Purwokerto

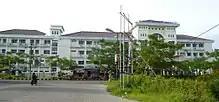
St. Elizabeth Hospital - Dr. Angka St

Purwokerto's central public square, , has six banyan trees: a tree at each corner, and two in the center. The townsfolk often spend their leisure time in the shady square and it is a common place for children to play. Vendors in the square sell children's toys and local foods.